Tomás Martín Feuillet

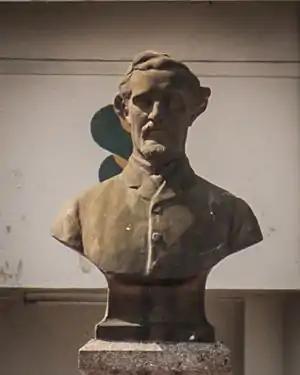

Tomás Martín Feuillet (1832–1862) was a romantic poet who lived in the Republic of New Granada and the Grenadine Confederation. One of his poems is titled "How Much?"